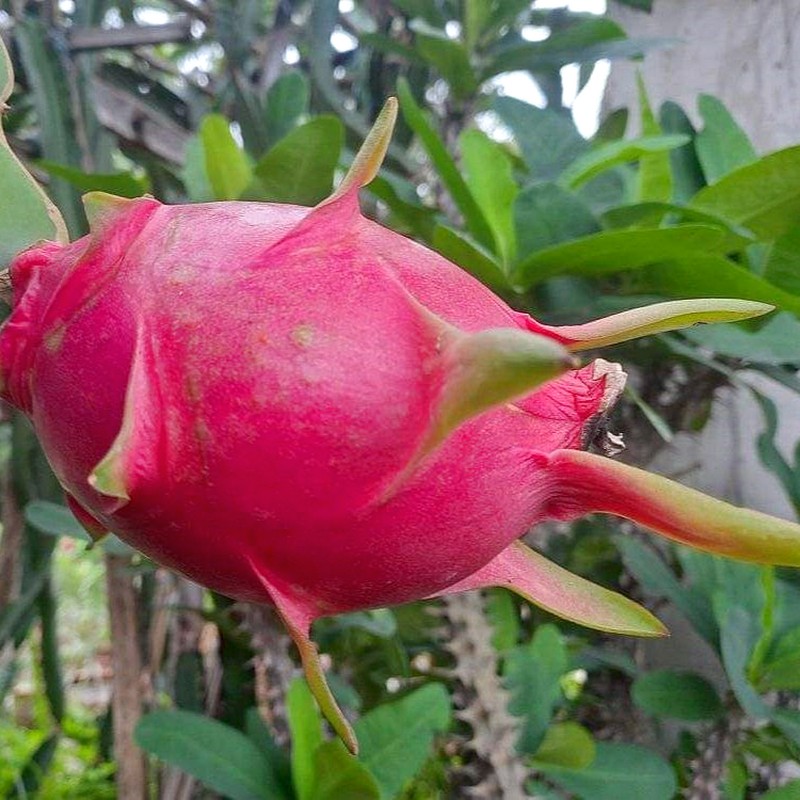
Label: Fresh Dragon Fruit